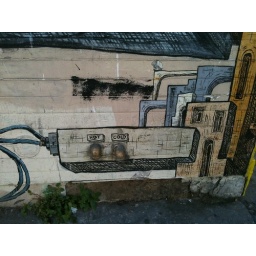
note the incorporation of real building elements in the way of the water spouts